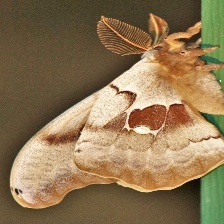
Species: POLYPHEMUS MOTH